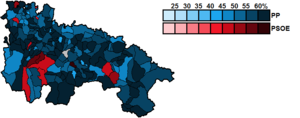
Les élections générales espagnoles de 2011 se sont tenues le dimanche 20 novembre 2011 afin d'élire les 350 députés et 208 des 266 sénateurs de la Xᵉ législature des Cortes Generales. 4 députés sont élus à La Rioja.